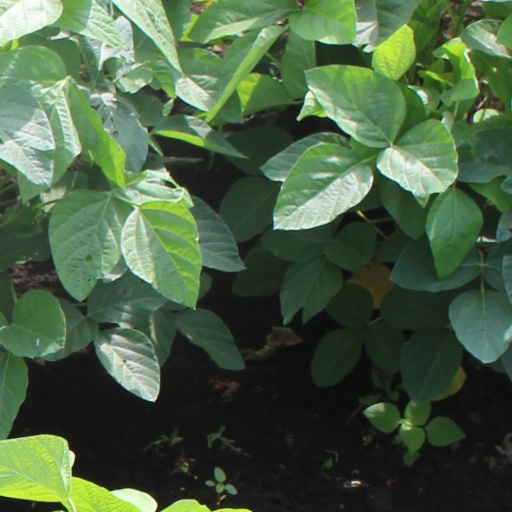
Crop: soybean